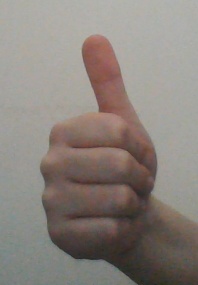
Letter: aleff